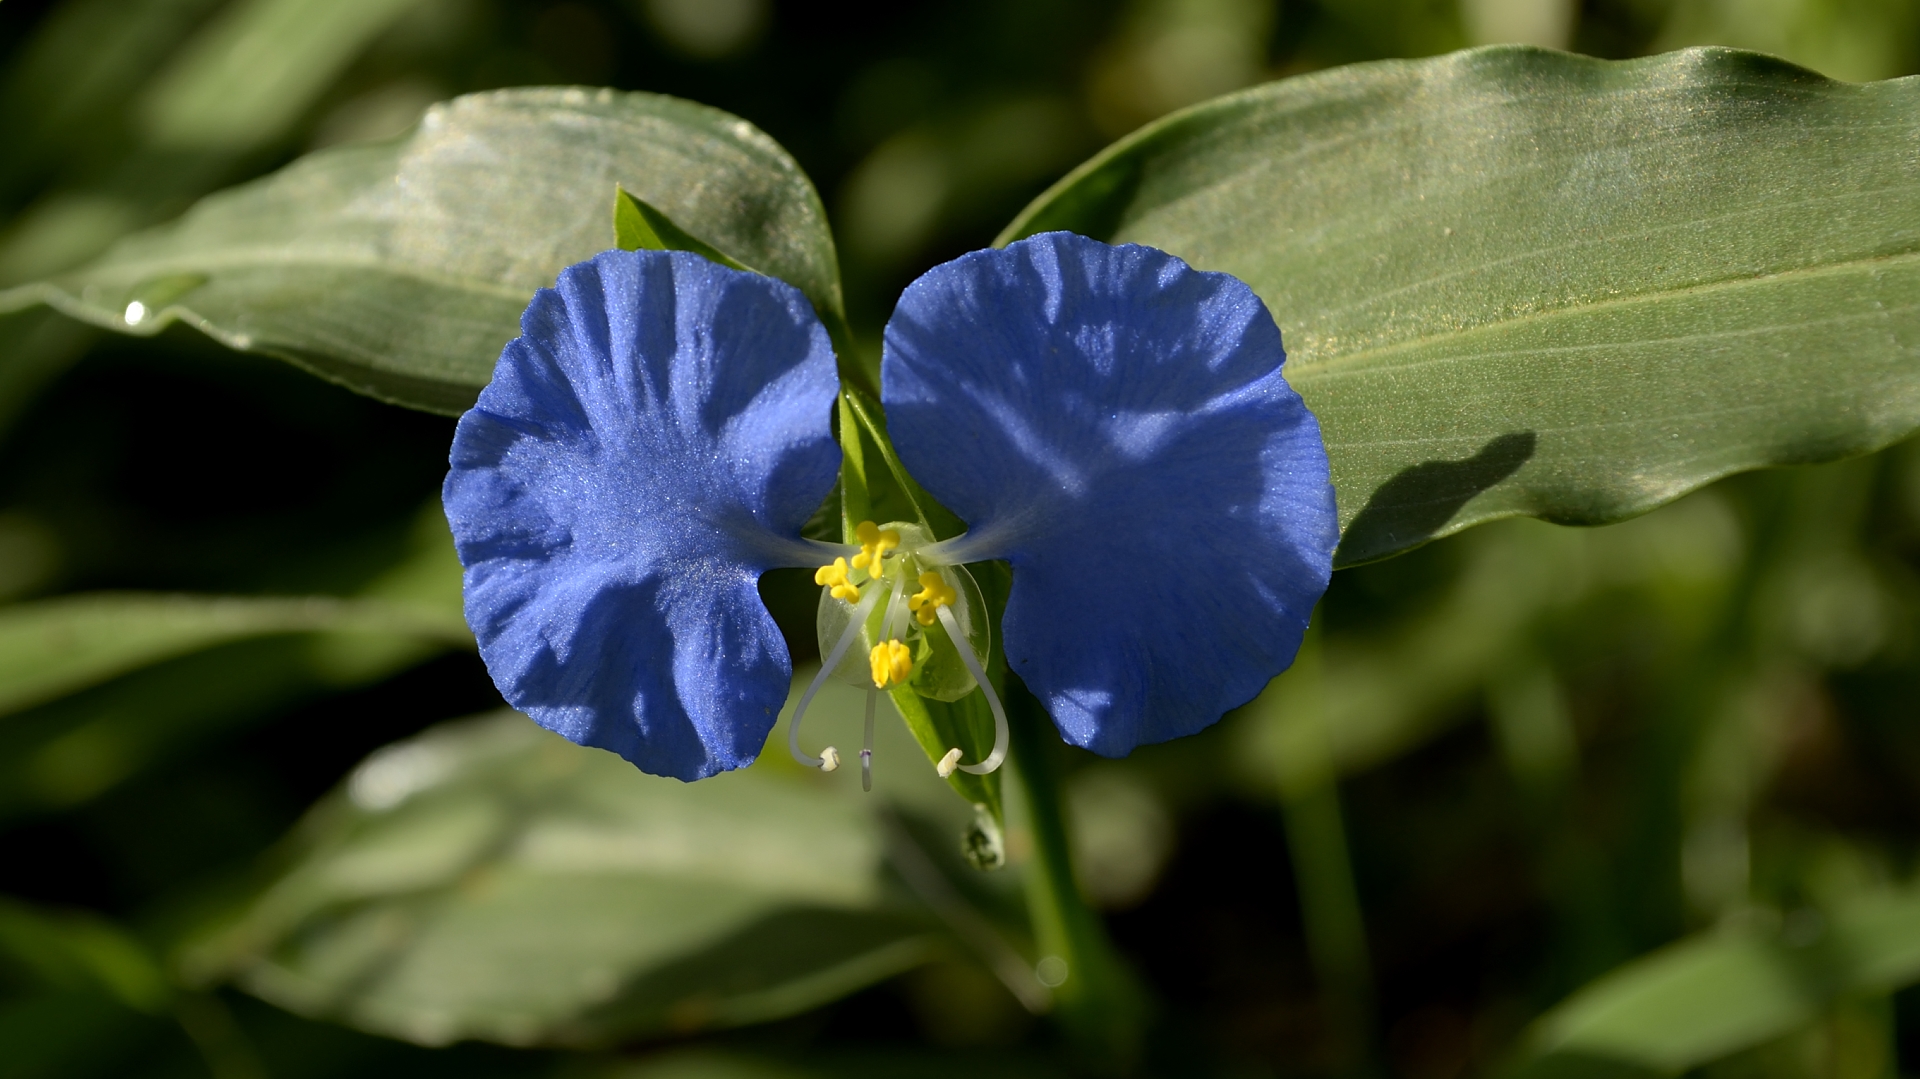
nature, plant, leaf, flower, petal, green, botany, flora, wildflower, close up, azul, santalucia, macro photography, flowering plant, dayflower, plant stem, land plant, violet family, dayflower family